Merchandise Mart

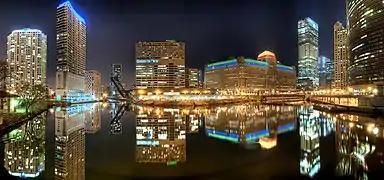
A night view of the building's surroundings along the Chicago River: Among the buildings and structures shown are (left to right) Left Bank at K Station (300 North Canal), 333 North Canal, Kinzie Street railroad bridge, 350 West Mart Center, Merchandise Mart, 300 North LaSalle, Franklin Street Bridge and part of 333 Wacker Drive.

The Merchandise Mart was modernized in the late 1950s and 1960s. In 1961 the Indian chiefs were removed and replaced with concrete plates, of minimal note to onlookers as skyscrapers did not rise on the north side of the river as predicted. In 2014, some of the carvings were found in a suburban backyard and auctioned. In 1962, an entrance canopy was constructed over the south for vehicle use.